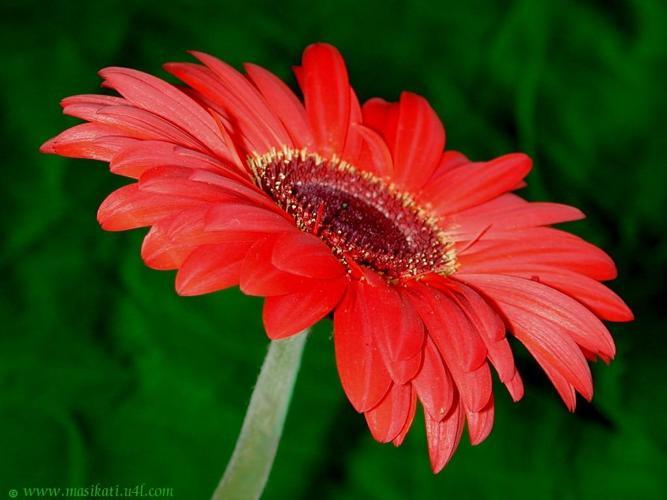
Label: barbeton daisy